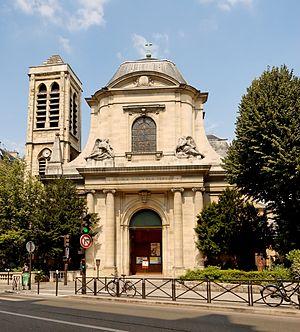
Façade de l'église catholique Saint-Nicolas-du-Chardonnet (Society of Saint Pius X), bâtie aux XVIe-XVIIe siècles. Rue des Bernardins, Paris, située dans le quartier Saint-Victor du 5e arrondissement de Paris. This building is classé au titre des Monuments Historiques. It is indexed in the Base Mérimée, a database of architectural heritage maintained by the French Ministry of Culture,
Hippolyte Feret, orthographié aussi Ferret, est un curé de Saint-Nicolas-du-Chardonnet, né à Pontoise, ancien grand vicaire de l'archevêque de Rouen à Pontoise, vicaire général de Paris pour le Vexin, mort en 1677.
La Fraternité sacerdotale Saint-Pie-X, de tradition catholique nommée à l'origine Fraternité des apôtres de Jésus et Marie, est une société de prêtres traditionalistes, sans statut canonique au sein de l'Église catholique avec laquelle elle maintient des relations complexes. Son but est « le sacerdoce et tout ce qui s'y rapporte ». Elle a son siège à Menzingen, dans le canton de Zoug.